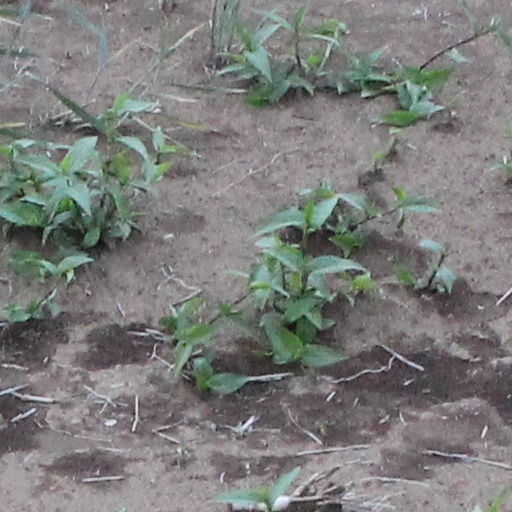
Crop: wheat